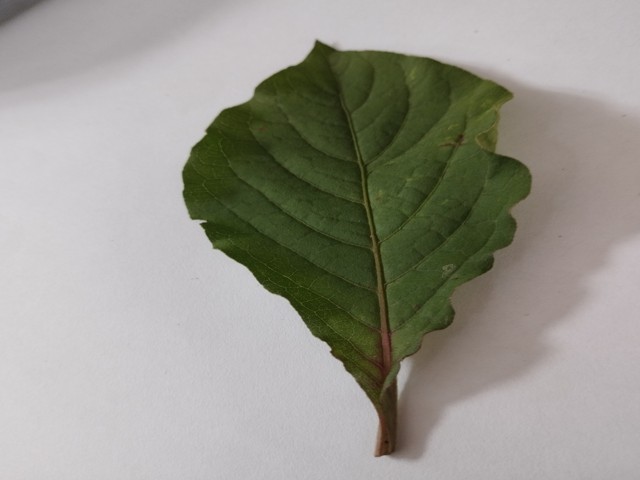
Plant: apang